Airbus A300

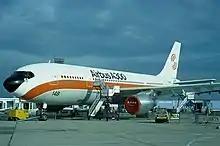
An A300 in vintage Airbus livery, it was rolled out on 28 September 1972

On 29 May 1969, during the Paris Air Show, French transport minister Jean Chamant and German economics minister Karl Schiller signed an agreement officially launching the Airbus A300, the world's first twin-engine widebody airliner. The intention of the project was to produce an aircraft that was smaller, lighter, and more economical than its three-engine American rivals, the McDonnell Douglas DC-10 and the Lockheed L-1011 TriStar. In order to meet Air France's demands for an aircraft larger than 250-seat A300B, it was decided to stretch the fuselage to create a new variant, designated as the A300B2, which would be offered alongside the original 250-seat A300B, henceforth referred to as the A300B1. On 3 September 1970, Air France signed a letter of intent for six A300s, marking the first order to be won for the new airliner.